John McCombe

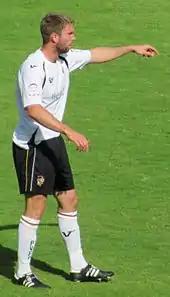
McCombe playing for Port Vale in 2010

He started 2010–11 in fine form, and his strong performances in November 2010 saw him nominated for the League Two Player of the Month award. His strong performances continued throughout the season, and he was rewarded with the club's Player of the Year award.